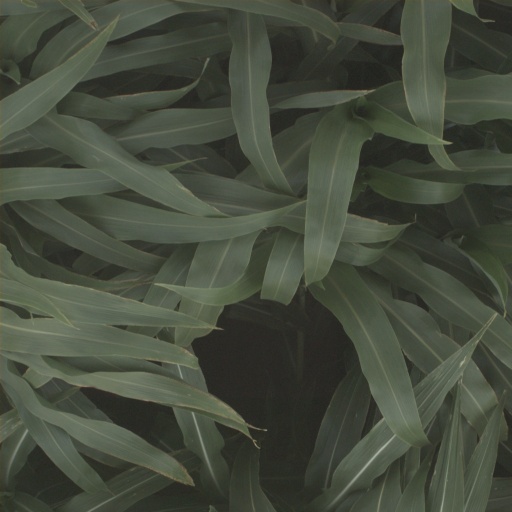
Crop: sorghum